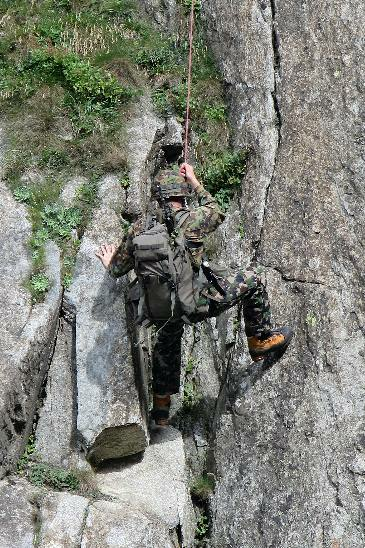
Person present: Yes